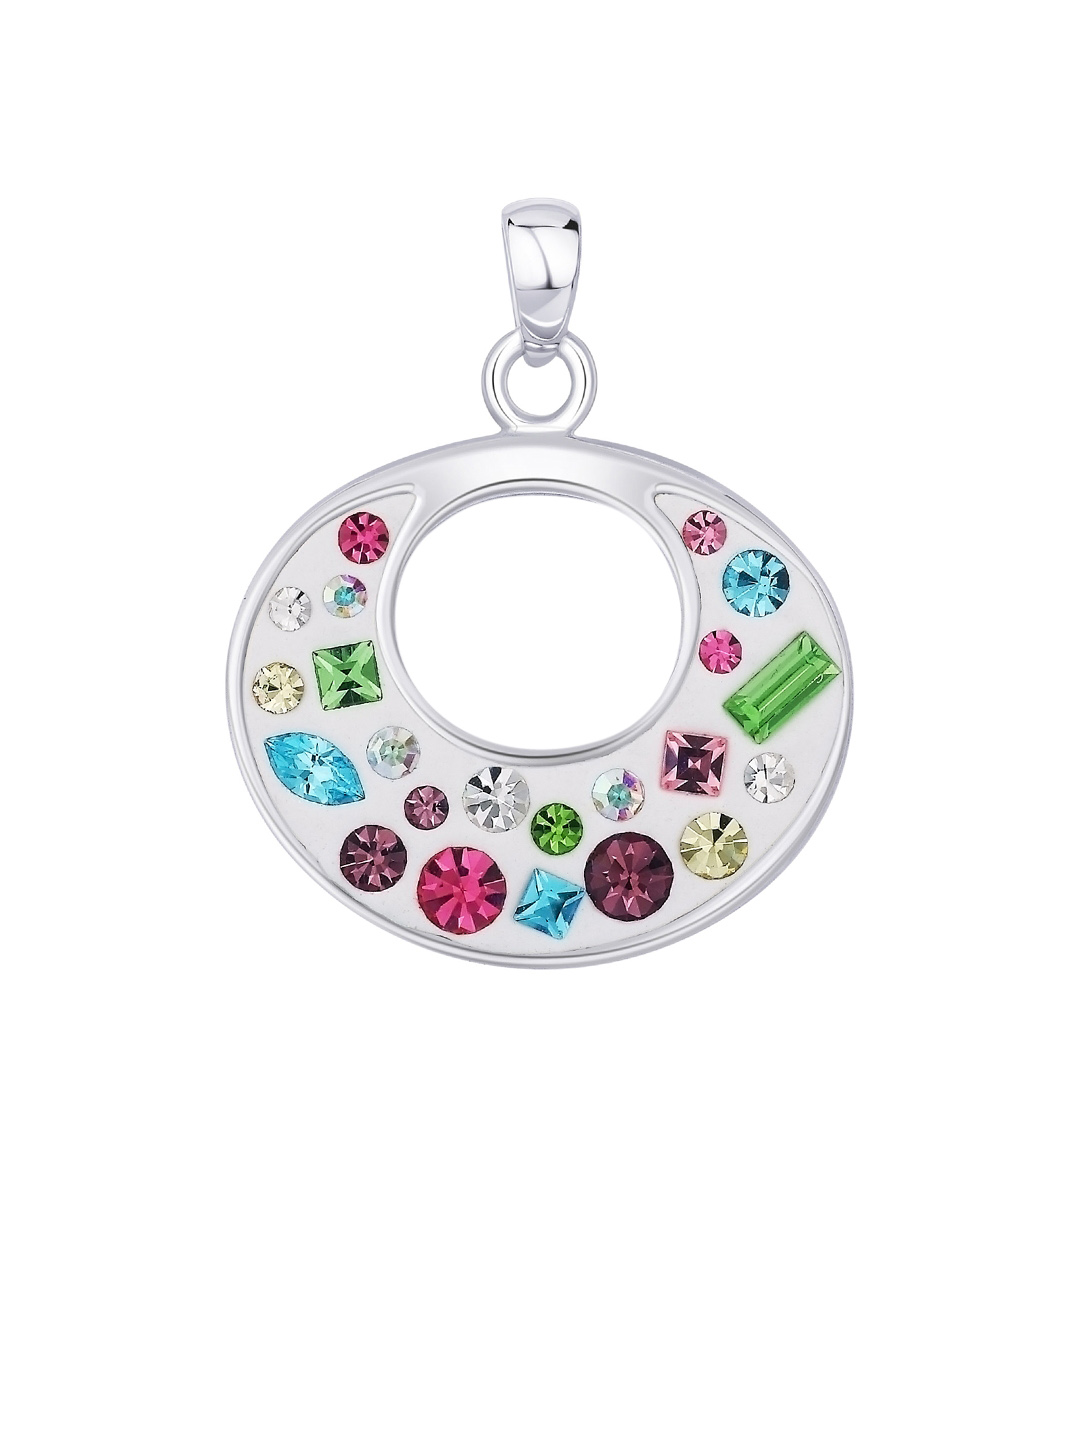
Lucera Women Silver Pendant
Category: Accessories / Jewellery / Pendant
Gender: Women
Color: Silver
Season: Summer 2013
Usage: Casual